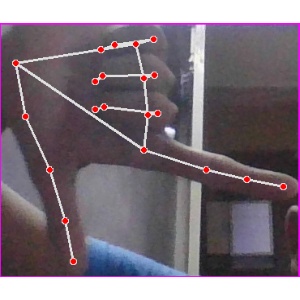
अक्षर: ख